Beijing city fortifications

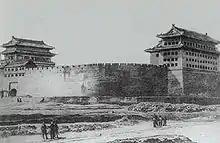
Andingmen in 1860

Andingmen (安定門 lit. 'Gate of Secured Peace') was located on the western side of the Inner city northern wall. It was built when the gate called Anzhenmen (安貞門) was moved south during the early Ming dynasty. It was renamed Andingmen, hoping for "peace and tranquility under the heavens (天下安定)". The barbican was dismantled in 1915 and the gate tower and watchtower in 1969.